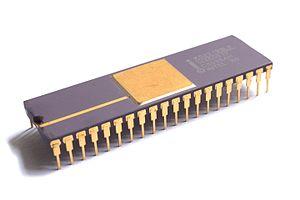
Un processeur Intel C8085AH.
L'Intel 8085 est un microprocesseur 8 bits fabriqué par Intel au milieu des années 1970.